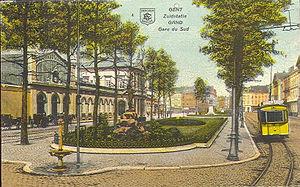
Le tramway de Gand est un réseau de tramway desservant la ville belge éponyme créé en 1874, et exploité depuis 1991 par le service de transports flamands De Lijn.
La gare de Gand-Sud est une gare ferroviaire détruite de la ville belge de Gand. Elle est construite en 1837 entre la place du comte de Flandre et le boulevard du jardin zoologique, aujourd’hui Franklin Rooseveltlaan, sur l'emplacement des actuels Zuidpark et Stadsbibliotheek.